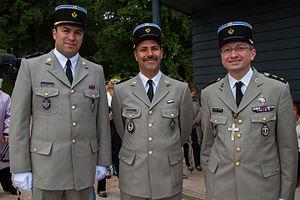
Aumôniers militaires israélite, musulman et catholique de la Place de Strasbourg, juin 2013 Svenska: Från vänster till höger: judisk fältrabbin, muslimsk fältimam, katolsk fältpräst.
Les aumôniers militaires sont des représentants des divers cultes religieux au sein des forces armées.